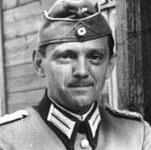
Age: 40